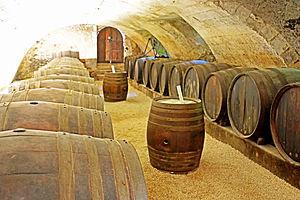
Cave en Val de Loire
Le val-de-loire, anciennement appelé Vin de Pays du Jardin de la France de 1981 à 2007, puis renommé Vin de Pays du Val de Loire jusqu'en 2009, est un vin français d'indication géographique protégée régionale produit sur l'ensemble du vignoble de la vallée de la Loire.